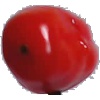
Label: Tomato 2